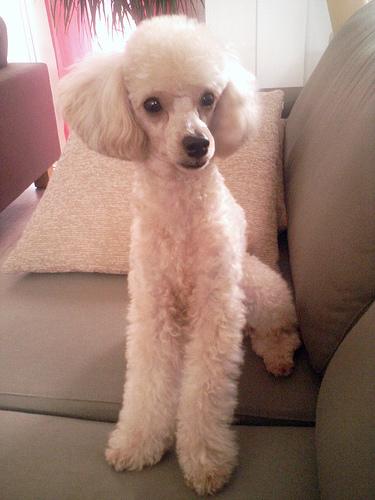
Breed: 2925-n000114-toy_poodle